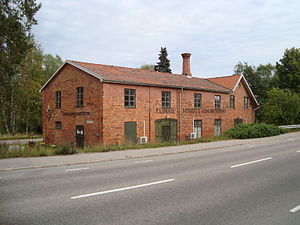
Heby
Heby er et byområde som ligger i landskapet Uppland i Uppsala län i Sverige. Den er administrationsby i Heby kommun, og i 2010 havde byen 2.550 indbyggere.